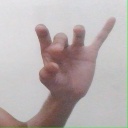
अक्षर: ओ